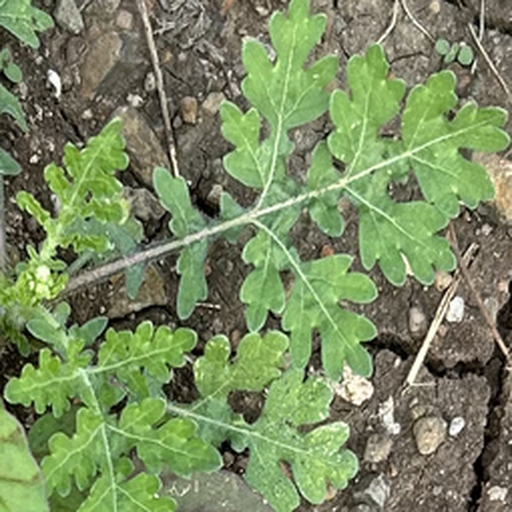
Weed species: Gajar_gavat_(Parthenium hysterophorus)